Polar Bear (British band)

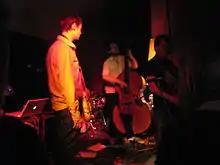
Polar Bear at Taylor John's House, Coventry, England, 2007

Polar Bear are a British experimental jazz band led by drummer Seb Rochford with Pete Wareham and Mark Lockheart on tenor saxophone, Tom Herbert on double bass and Leafcutter John on electronics and occasionally guitar or mandolin.